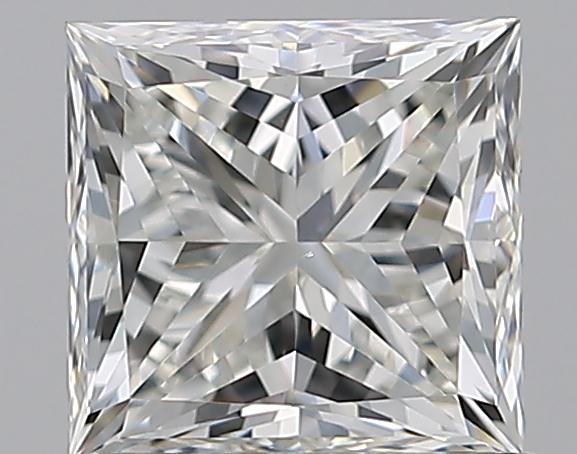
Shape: princess
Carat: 1.01
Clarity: VS2
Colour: I
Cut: VG
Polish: EX
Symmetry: EX
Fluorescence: F
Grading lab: GIA
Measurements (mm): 5.36 x 5.21 x 3.95